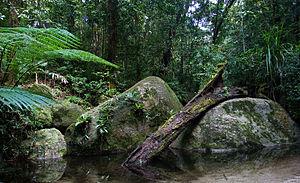
Le parc national de Daintree est un parc national australien situé à l'extrême nord du Queensland, à 1 500 km au nord-ouest de Brisbane et à 100 km au nord-ouest de Cairns. Il est créé en 1988 et classé la même année au patrimoine mondial en tant que partie des Tropiques humides du Queensland. Il est divisé en deux parties par une zone agricole où se trouvent les villes de Mossman et Daintree.